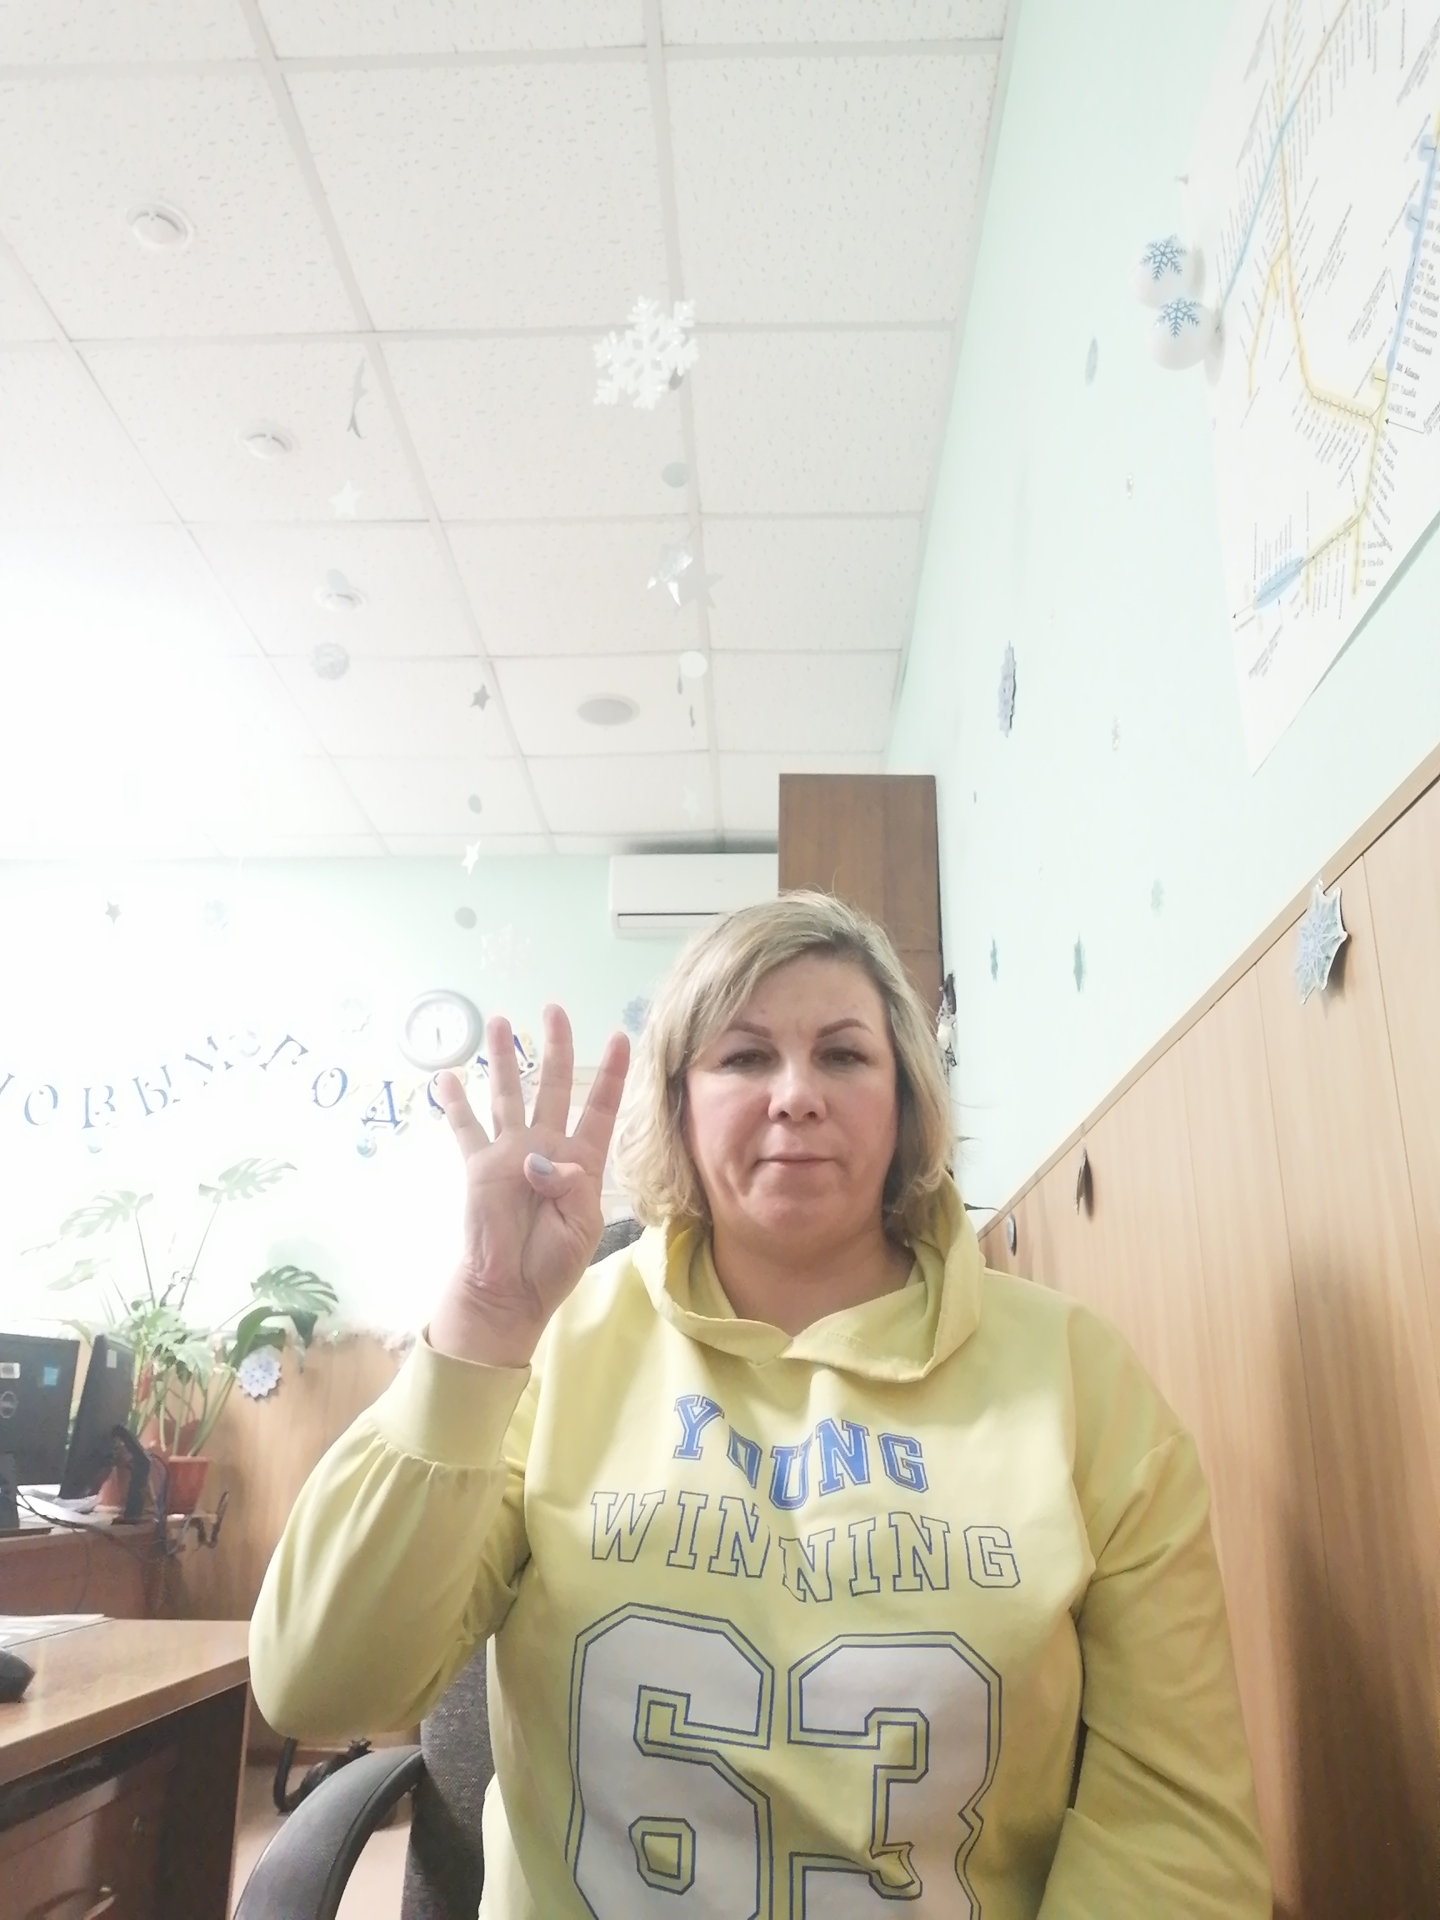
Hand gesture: four